V'Zot HaBerachah

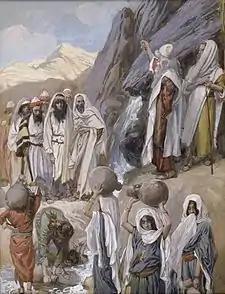
"Moses Strikes the Rock" (watercolor circa 1896–1902 by James Tissot)

The Pirke De-Rabbi Eliezer taught that when Israel sinned in the matter of the devoted things, as reported in Joshua 7:11, Joshua looked at the 12 stones corresponding to the 12 tribes that were upon the High Priest's breastplate. For every tribe that had sinned, the light of its stone became dim, and Joshua saw that the light of the stone for the Tribe of Judah had become dim. So Joshua knew that the tribe of Judah had transgressed in the matter of the devoted things. Similarly, the Pirke De-Rabbi Eliezer taught that Saul saw the Philistines turning against Israel, and he knew that Israel had sinned in the matter of the ban. Saul looked at the 12 stones, and for each tribe that had followed the law, its stone (on the High Priest's breastplate) shined with its light, and for each tribe that had transgressed, the light of its stone was dim. So Saul knew that the Tribe of Benjamin had trespassed in the matter of the ban.